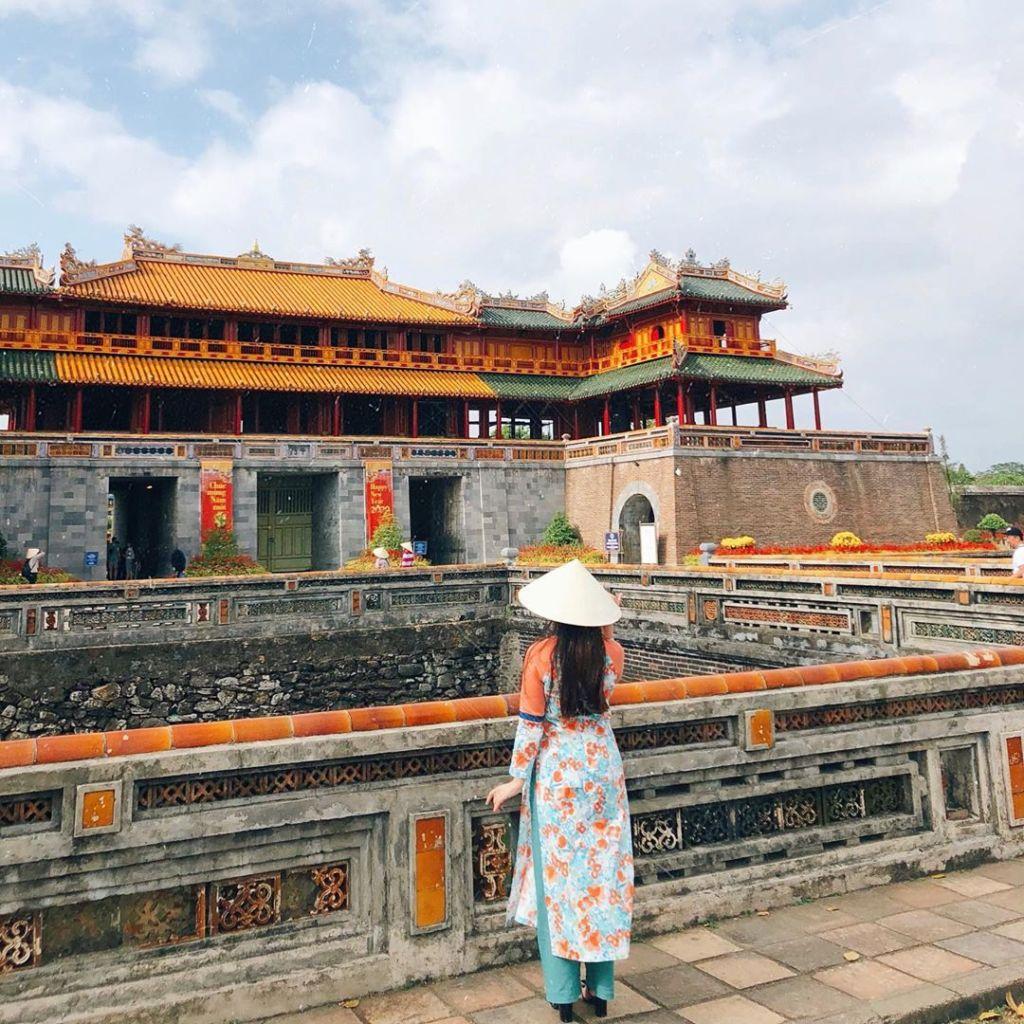
có một cô gái mặc áo dài và đội nón lá đang ở bên một cây cầu